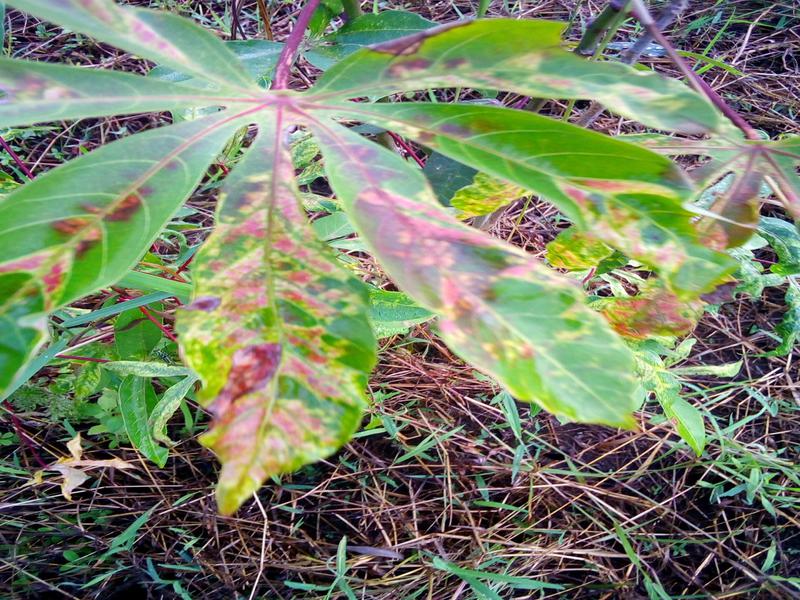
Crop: cassava
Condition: bacterial_blight